366th Fighter Wing

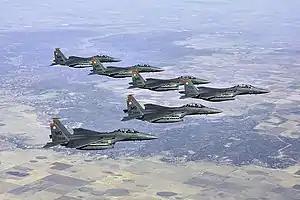
A formation of McDonnell Douglas F-15E-49-MC Strike Eagles of the 391st Fighter Squadron, 366th Fighter Wing

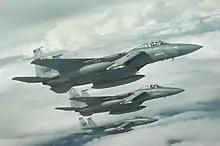
A 3-ship of McDonnell Douglas F-15C Eagles from the 390th Fighter Squadron, 366th Fighter Wing heads out on a Red Flag sortie on 24 July 2009.

Following the wing's return from Southwest Asia, consolidation of the Air Force's KC-135 and B-1 force led to the reallocation of the wing's bombers and tankers. While the 22d ARS aircraft transferred to McConnell AFB, Kansas in May 2002, the 34th BS B-1s went to Ellsworth AFB, South Dakota in June. As a result, the 22d ARS inactivated on 30 August 2002, while the 34th transferred to Ellsworth on 18 September.